The Kid from Texas

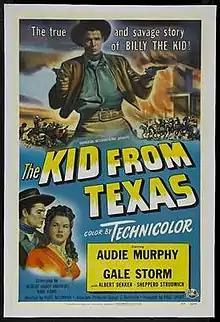
Film poster

The Kid from Texas is a 1950 American Western film that was Audie Murphy's first Technicolor Western and the first feature film on Murphy's Universal-International Pictures contract. It was directed by Kurt Neumann and featured Gale Storm and Albert Dekker.